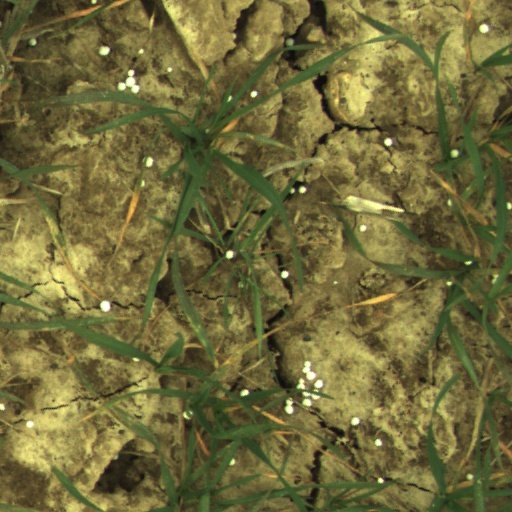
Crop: wheat